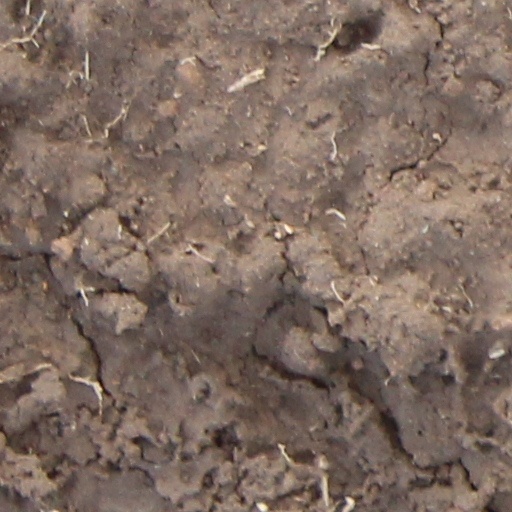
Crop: wheat